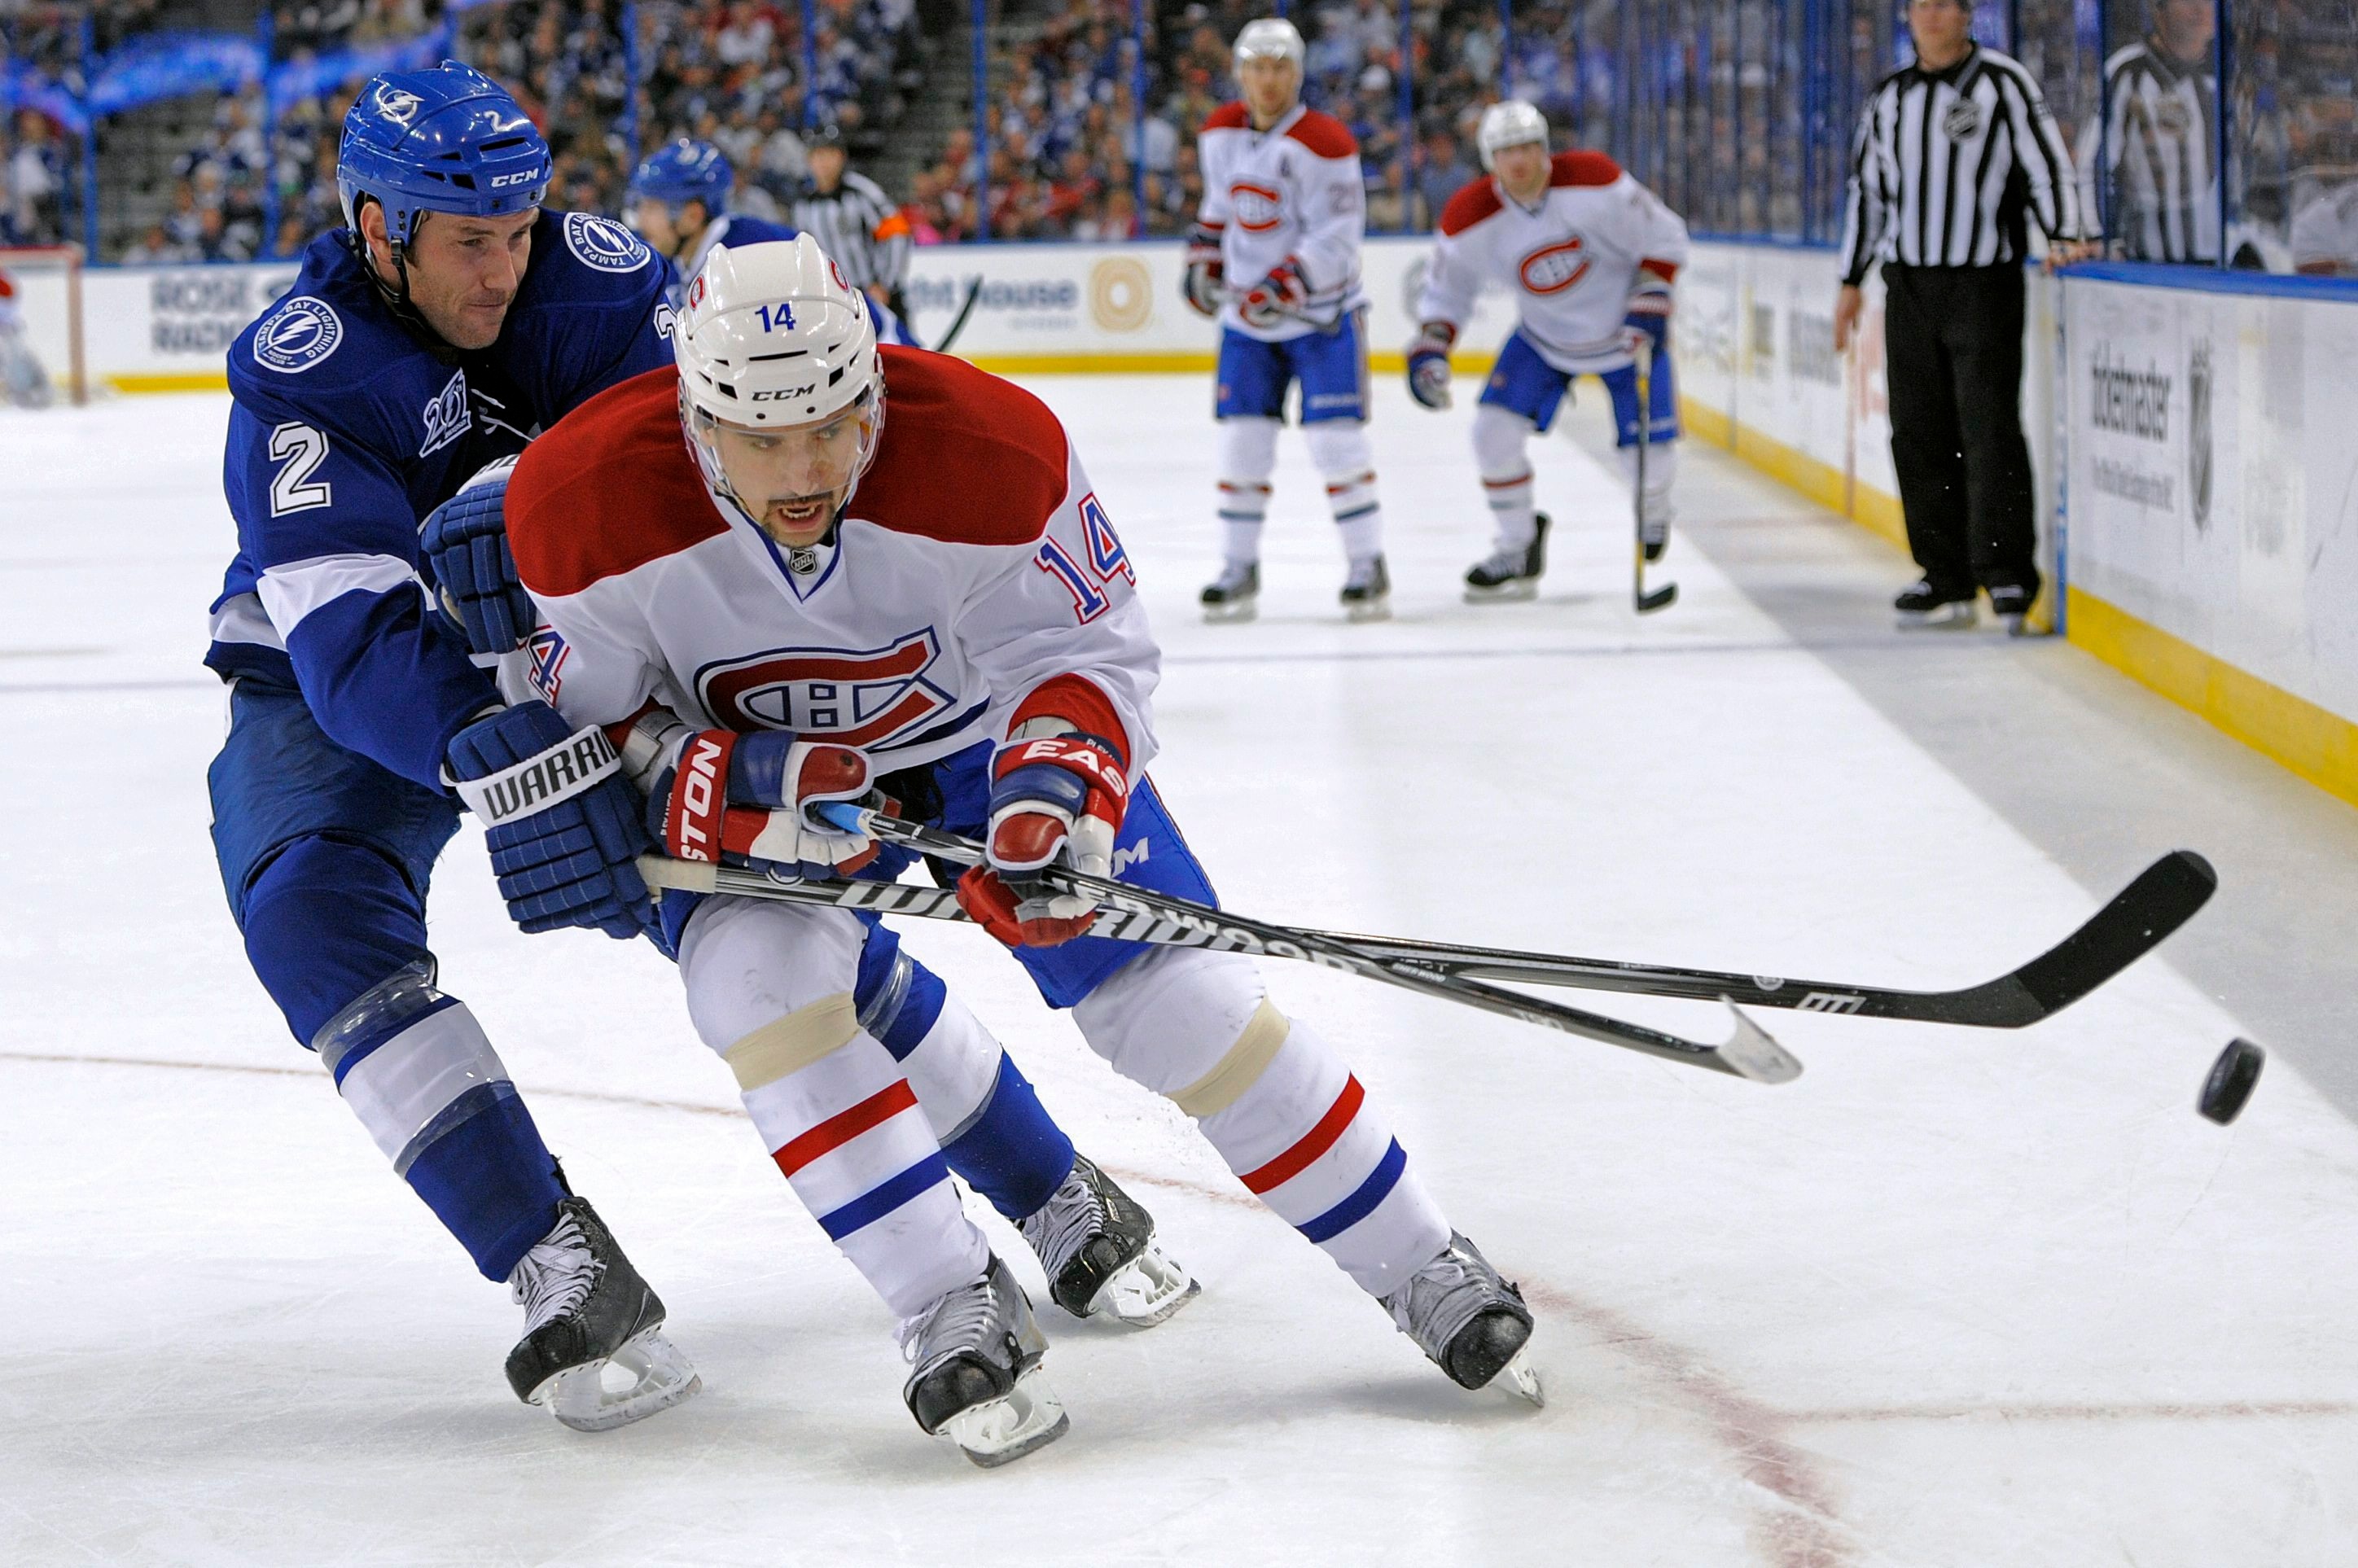
player, ice hockey, hockey, sports, ball game, team sport, goaltender, roller in line hockey, stick and ball games, college ice hockey, ice hockey position, defenseman, bandy